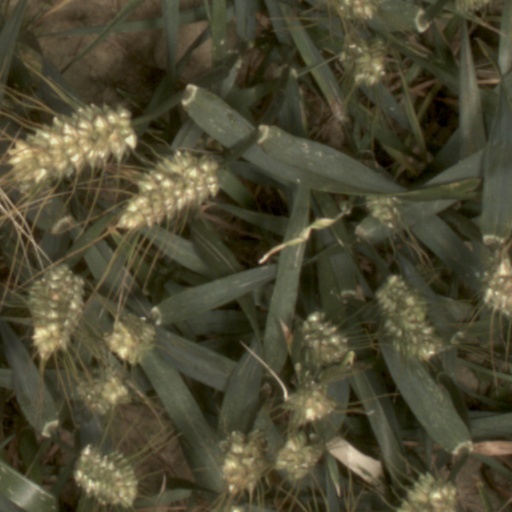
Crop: wheat